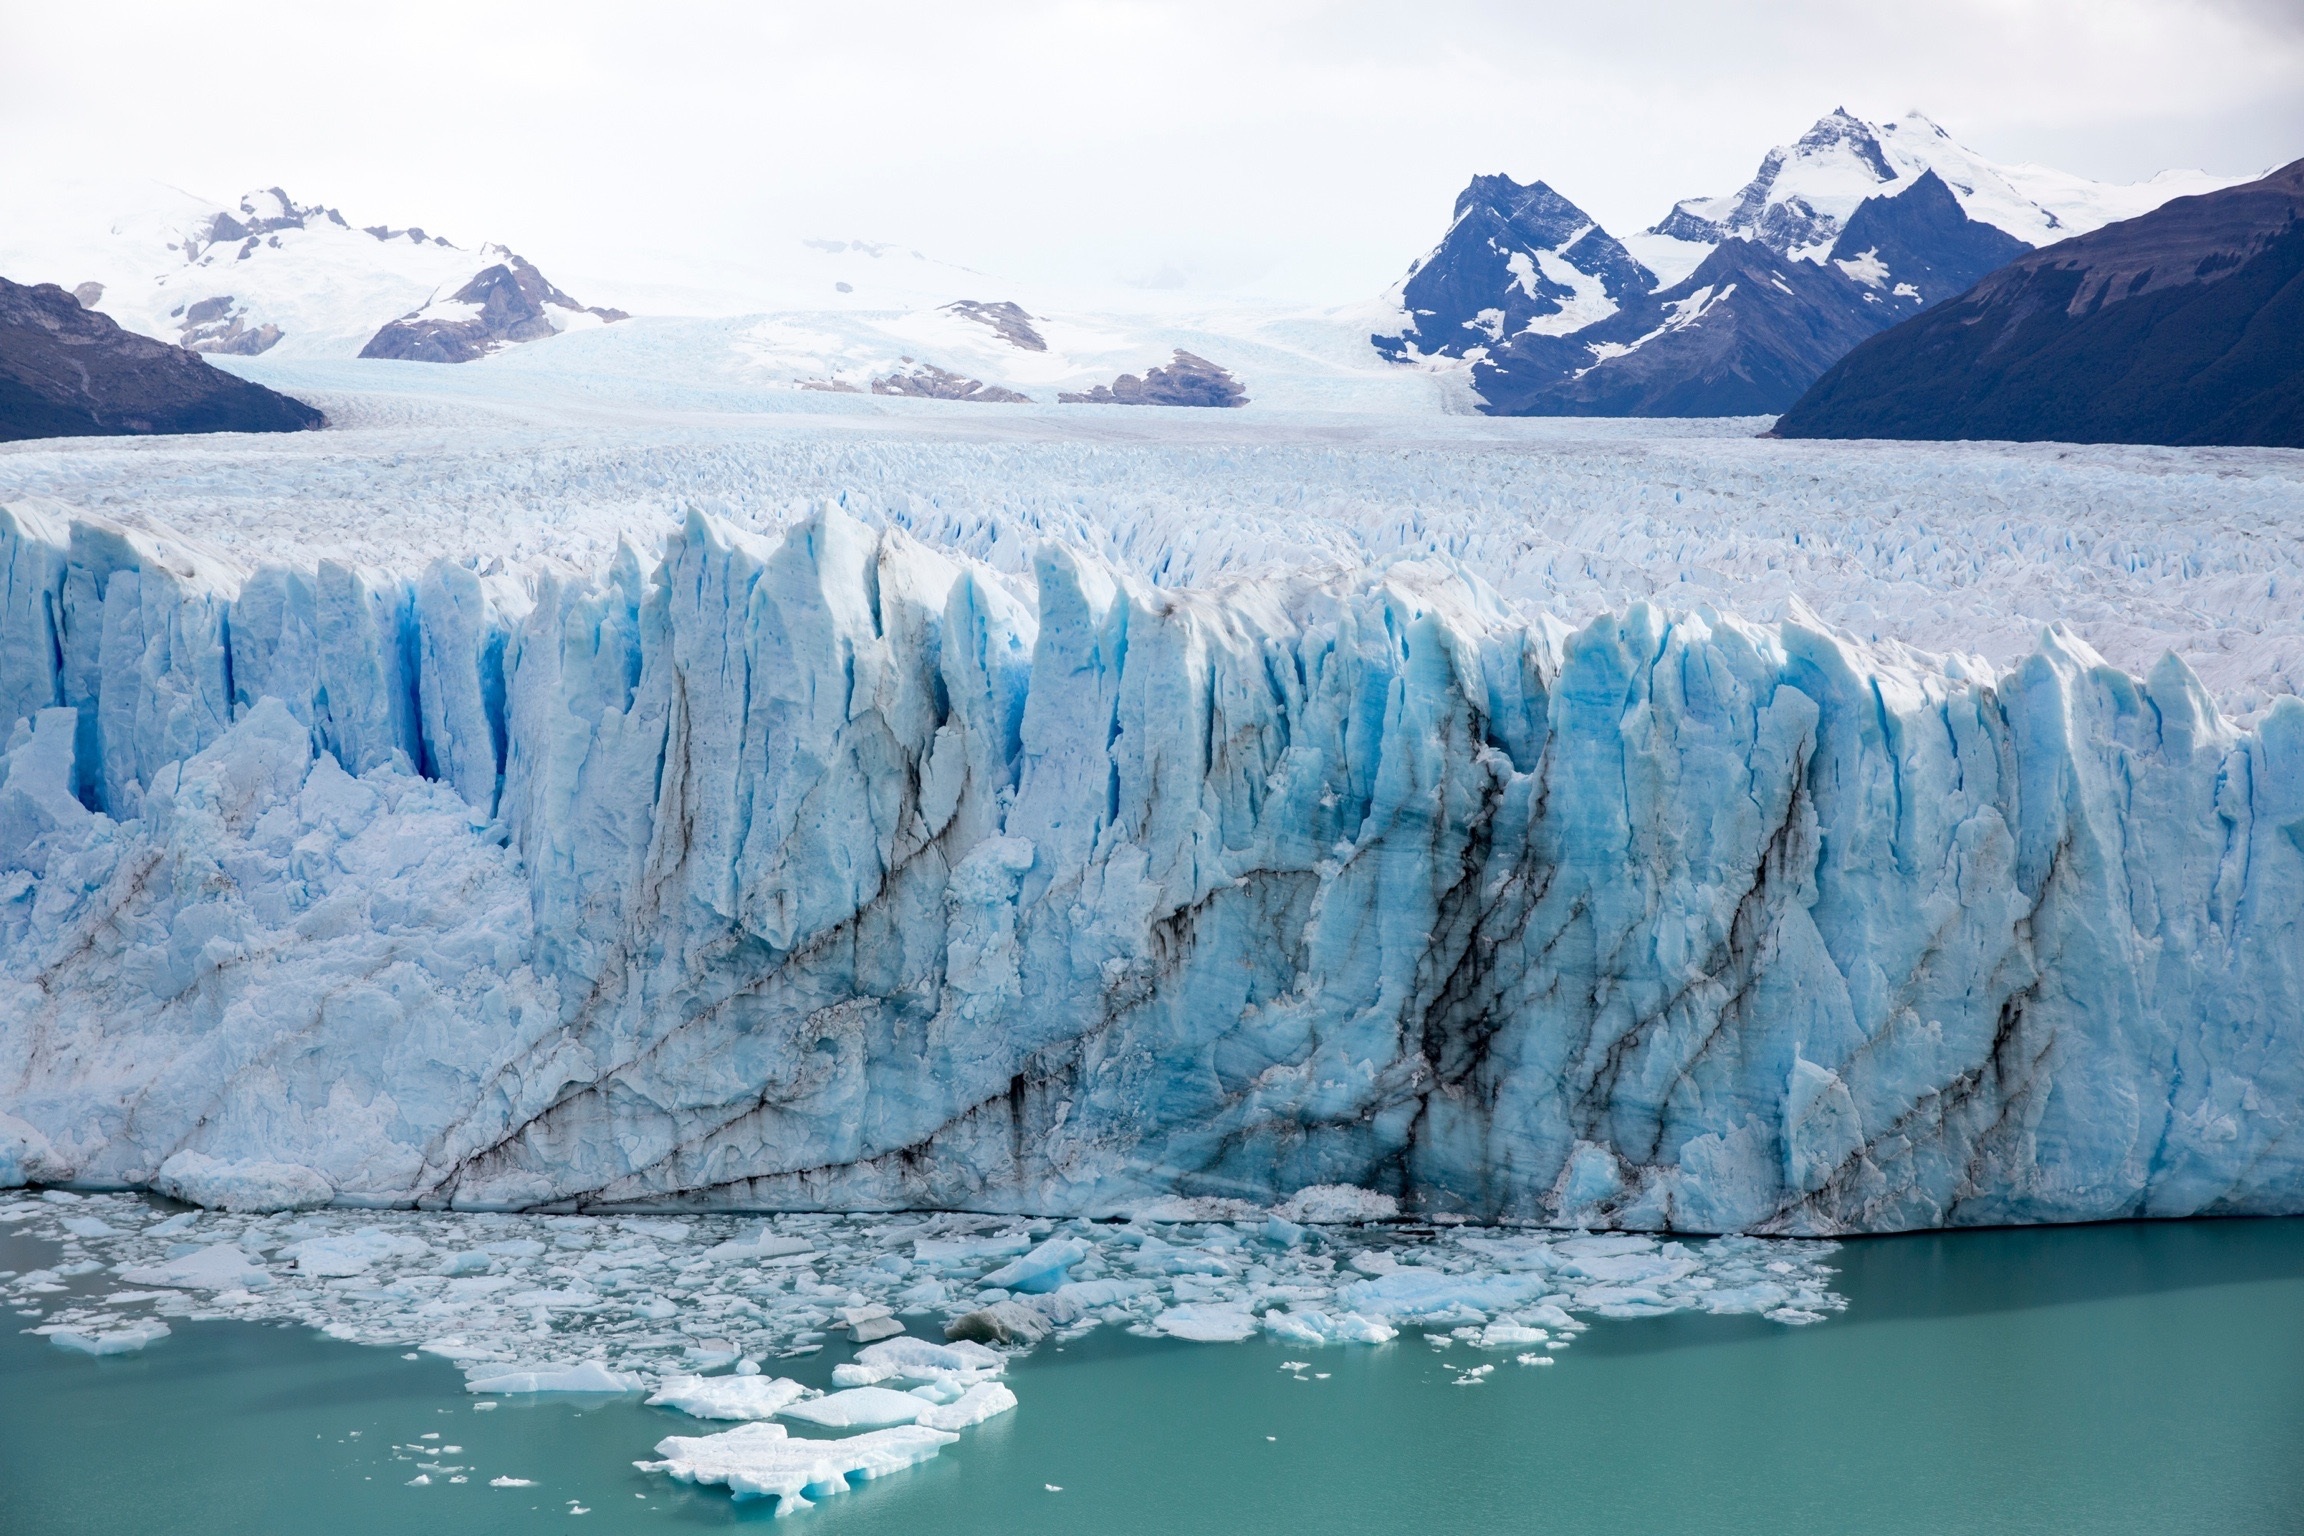
sea, mountain range, ice, scenic, glacier, frozen, fjord, arctic, iceberg, climate, alaska, moraine, landform, arctic ocean, glacial lake, geographical feature, glacial landform, ice cap, polar ice cap